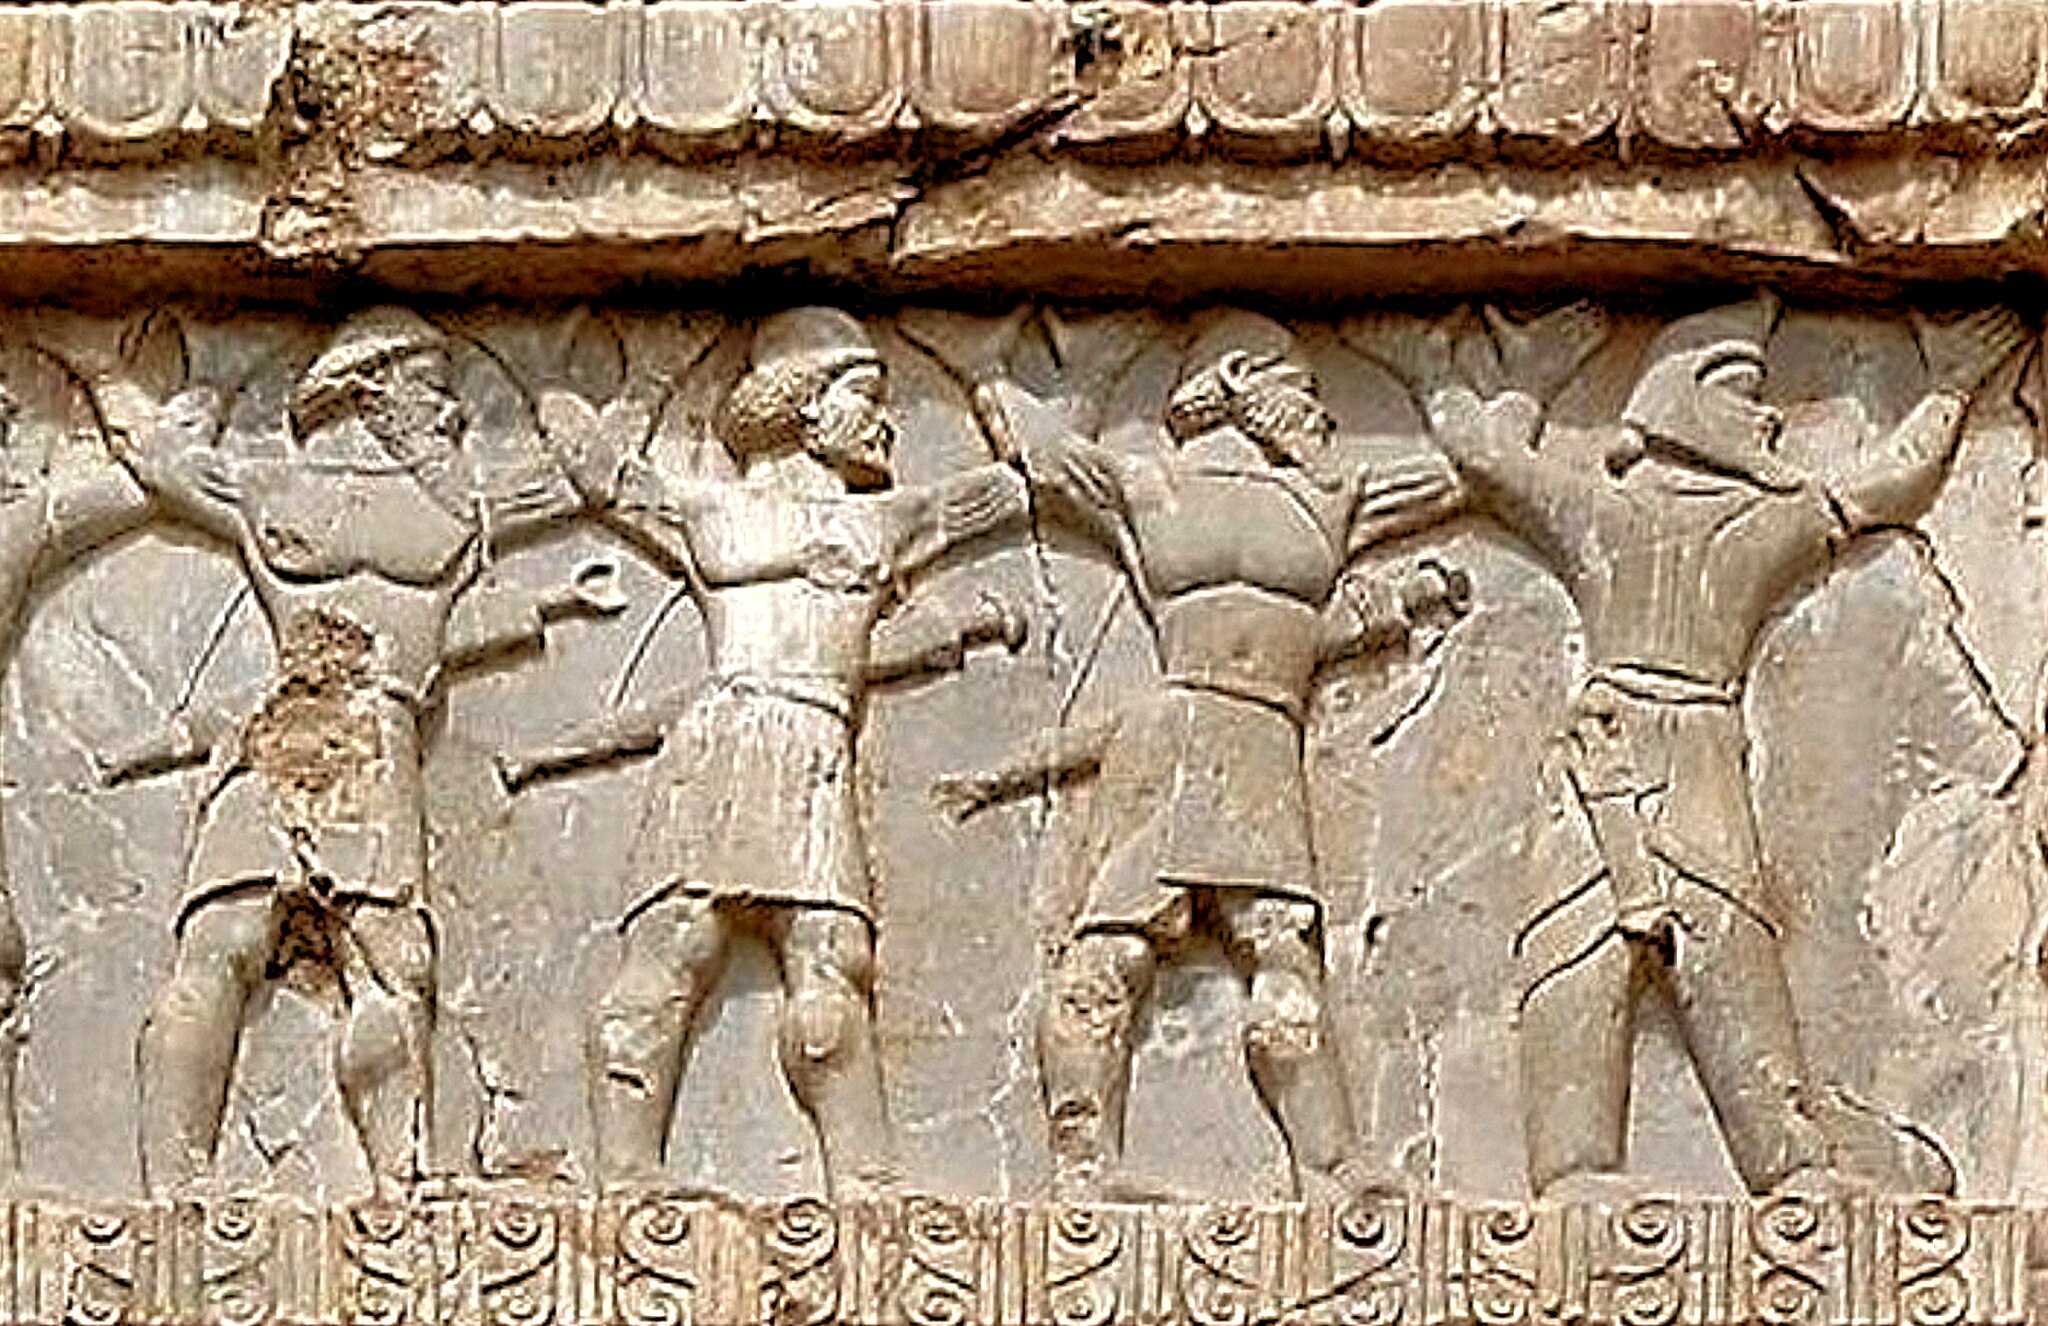
Title: Xerxes tomb Indian satrapies and Scythian
Description: Xerxes tomb Indian satrapies and Scythian
Date: 2018-10-16
Categories: Tomb of Xerxes I, Extracted images